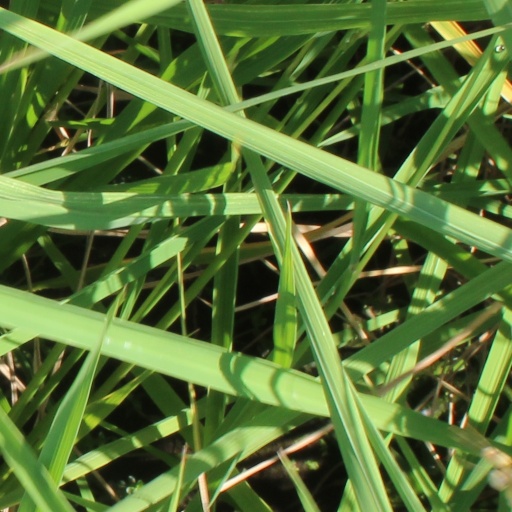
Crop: rice